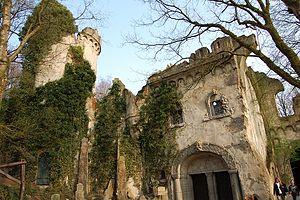
Fantasilandia